Nether Heyford

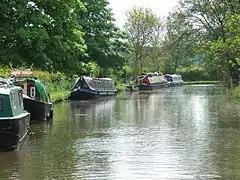
Grand Union canal near Nether Heyford

The village has its own parish council, which consists of 11 members who are elected every four years.